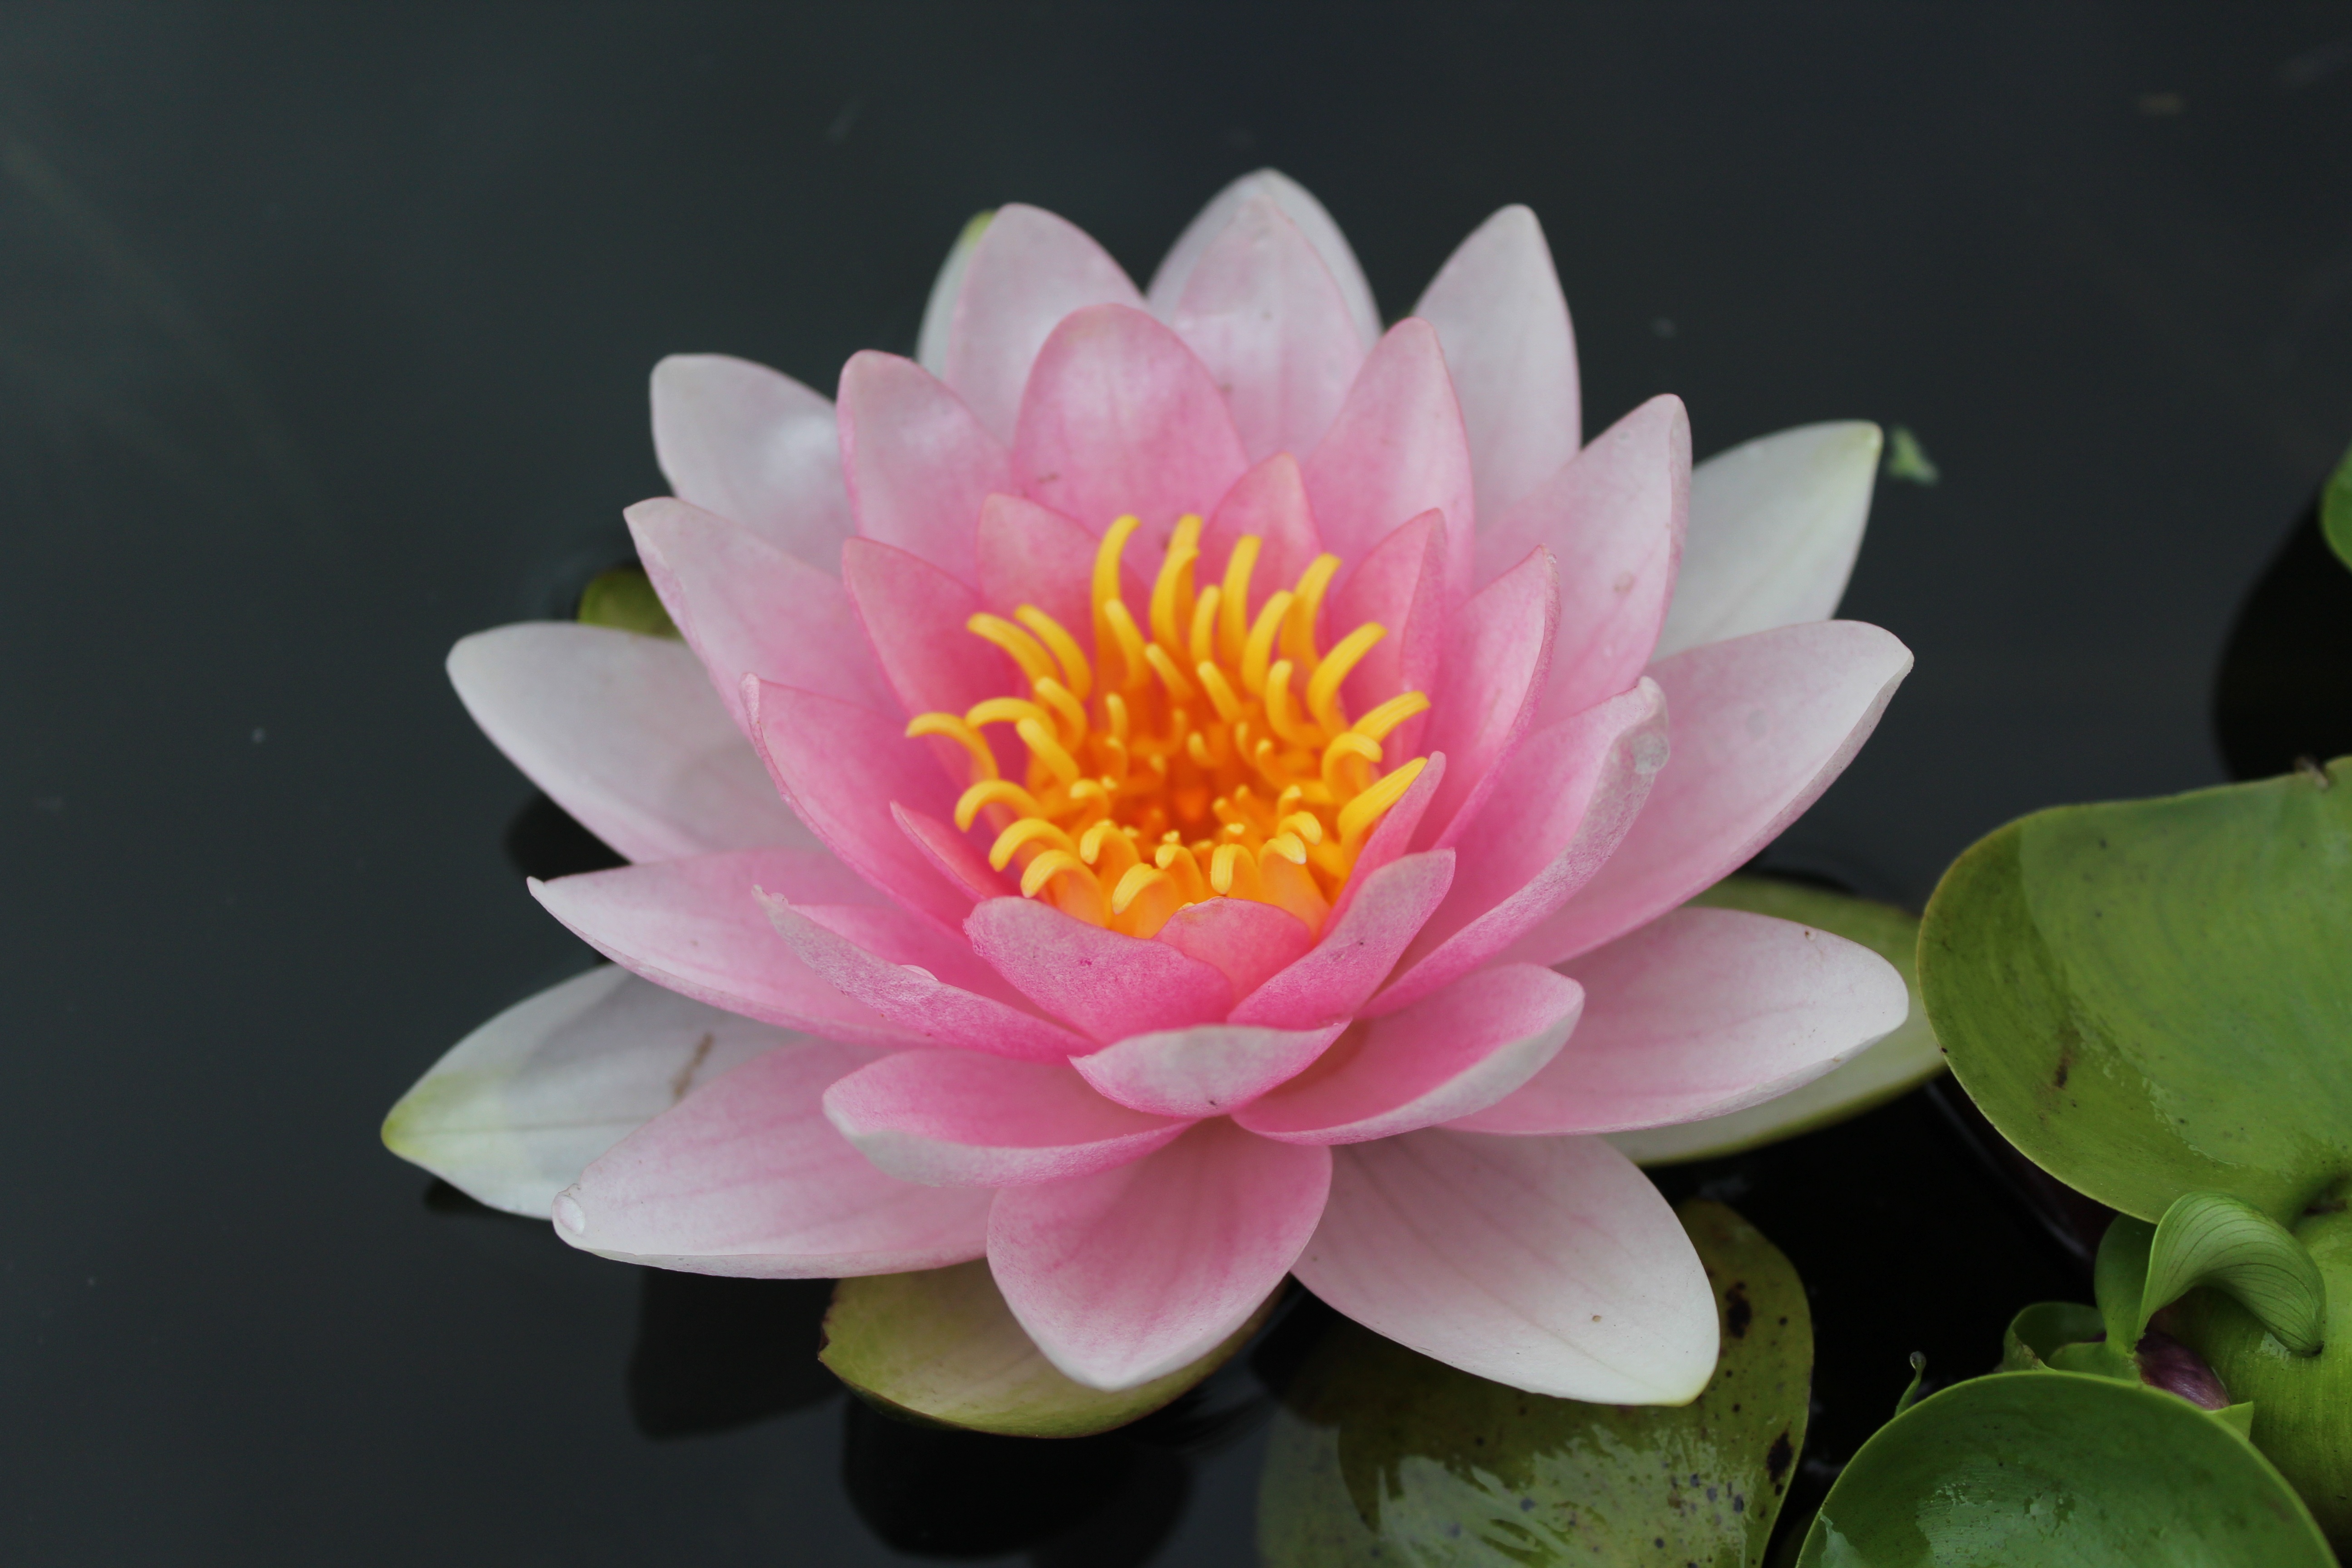
nature, blossom, plant, flower, petal, bloom, summer, pond, garden, pink, sacred lotus, aquatic plant, flora, water lily, lotus, floristry, macro photography, nuphar lutea, flowering plant, daisy family, city car, pond plant, land plant, lotus family, proteales